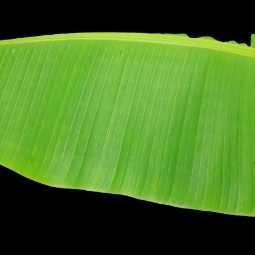
Label: Healthy